Neckwear

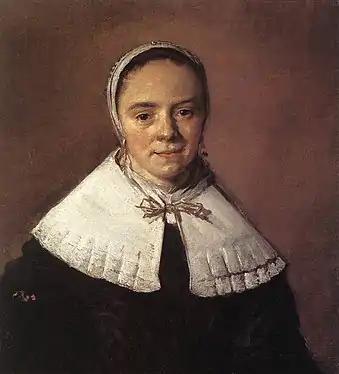
"Portrait of a Woman" by Frans Hals, about 1655–1660. The sitter wears a white tippet. Ferens Art Gallery, Hull, England

A scarf (pl.: scarves or scarfs) is a long piece of fabric that is worn on or around the neck, shoulders, or head. A scarf is used for warmth, sun protection, cleanliness, fashion, religious reasons, or to show support for a sports club or team. Scarves can be made from materials including wool, linen, silk, and cotton. It is a common type of neckwear and a perennial accessory.